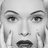
Emotion: surprise